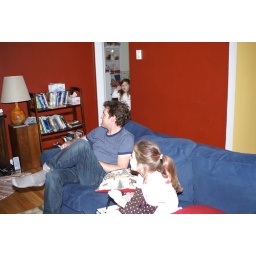
Uncle Chris and the girls at his house in Seattle, WA. Uncle Chris and the girls at his house in Seattle, WA